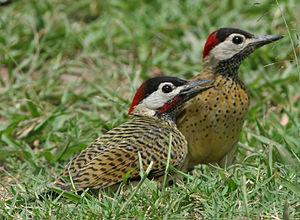
Le Pic de Cayenne est une espèce d'oiseau appartenant à la famille des Picidae.